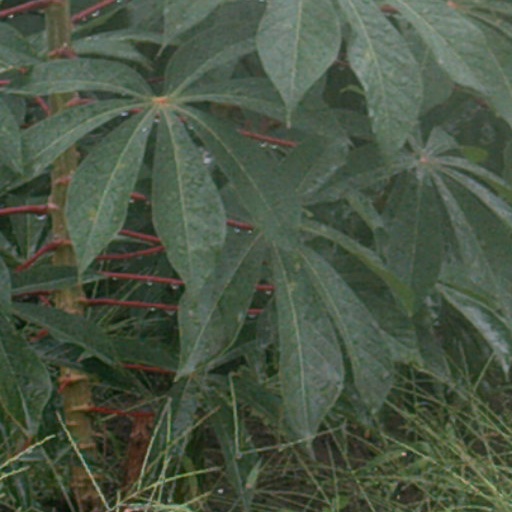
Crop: cassava